George Dodington, 1st Baron Melcombe

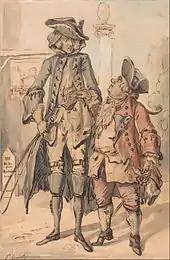
Caricature of George Bubb Dodington and Sir Thomas Robinson

Dodington had many contacts with artists and was a collector, purchasing antiquities via Cardinal Albani in Rome. His house at Hammersmith, known as 'La Trappe' (an ironic reference to a Trappist monastery) was the focus of a lively political and cultural salon of supporters of Frederick, Prince of Wales whose palace at Kew was located just across the river. It was designed by the neo-Palladian architect Roger Morris who had been connected with the circle of Lord Burlington and the sculpture gallery was designed by the Italian architect and firework display designer Giovanni Niccolo Servandoni.